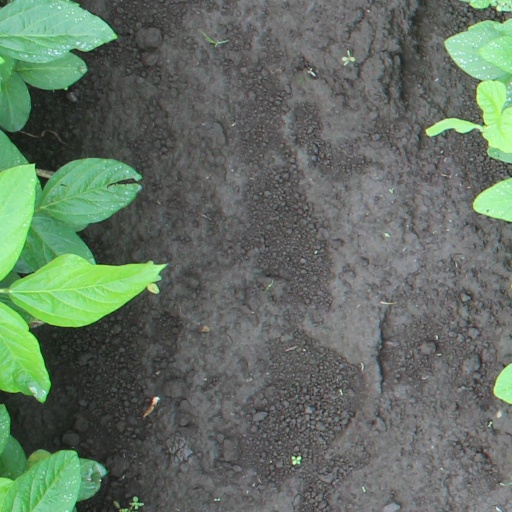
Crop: soybean